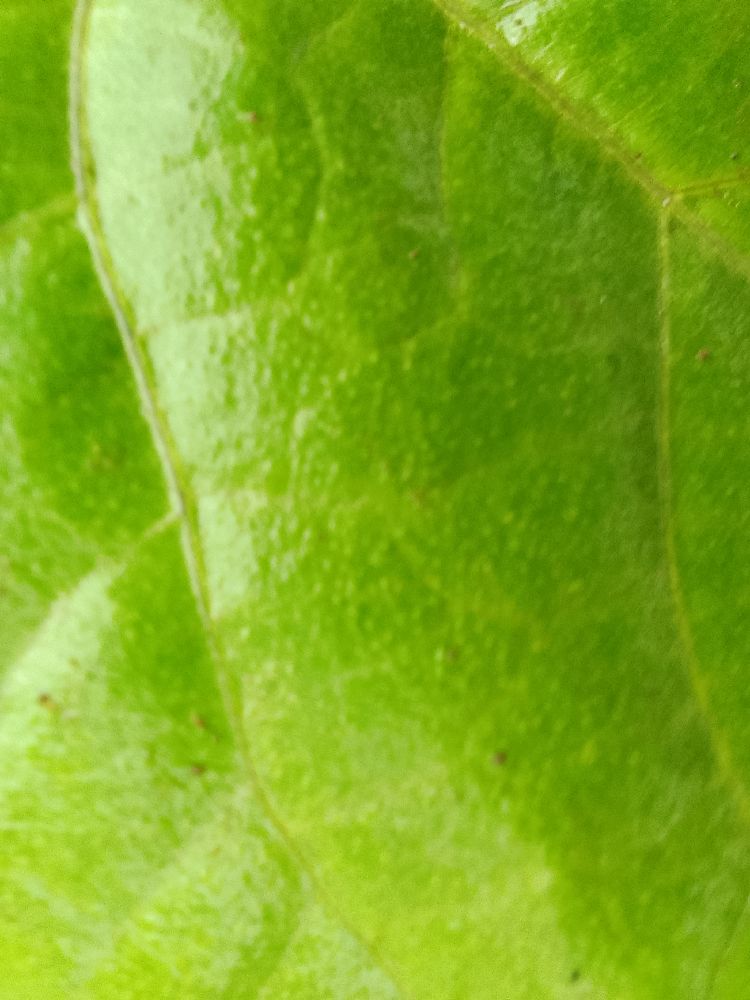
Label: healthy